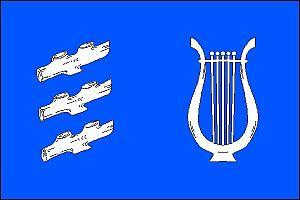
Podmokly est une commune du district de Klatovy, dans la région de Plzeň, en République tchèque. Sa population s'élevait à 161 habitants en 2017.